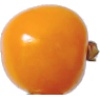
Label: Physalis 1